Institute

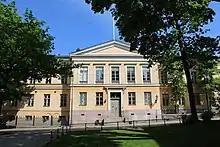
The Aleksanteri Institute in Helsinki, Finland (2021)

An institute is an organizational body created for a certain purpose. They are often research organisations (research institutes) created to do research on specific topics, or can also be a professional body.